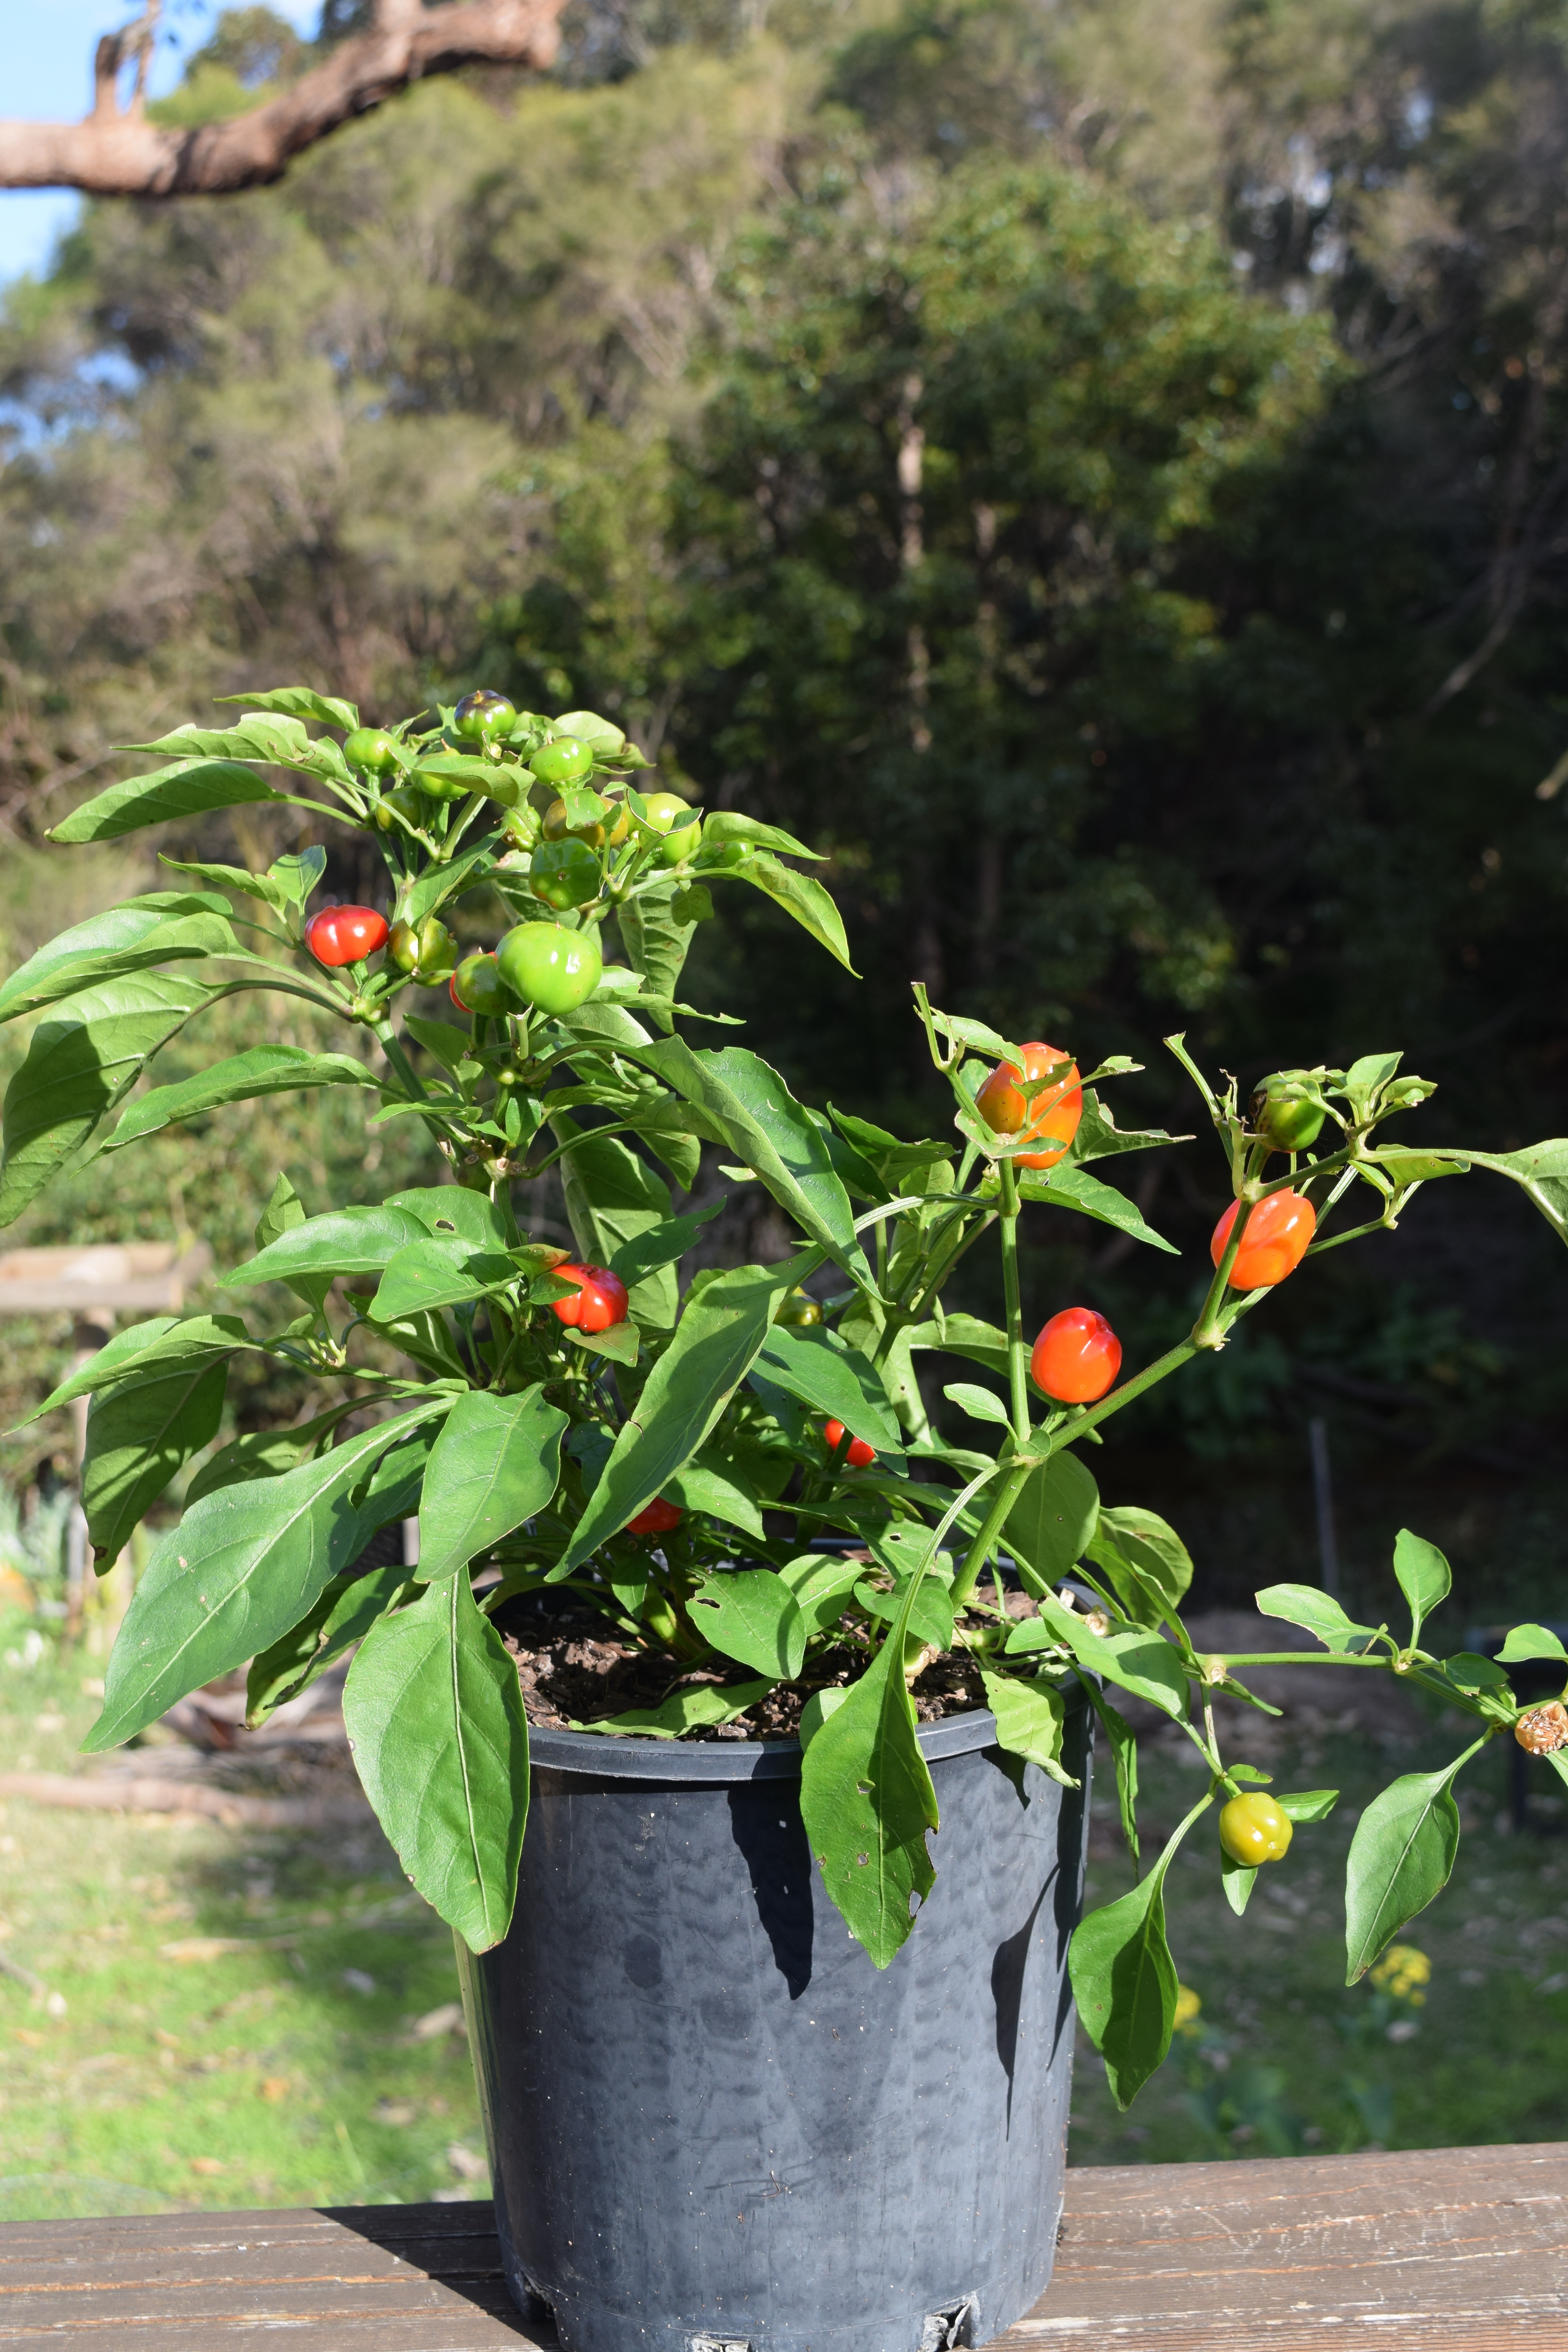
plant, leaf, flower, food, pepper, red, produce, vegetable, botany, garden, healthy, flora, freshness, shrub, growing, vitamins, capsicum, organic, flowering plant, mini capsicum, land plant